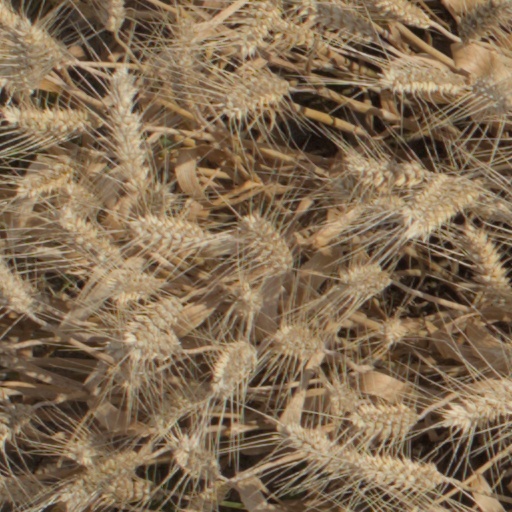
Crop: wheat